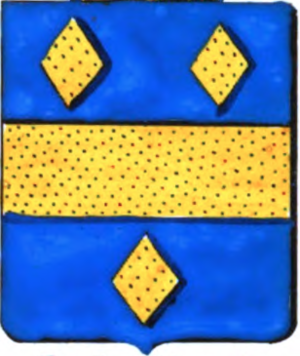
Armes de la famille de Spoelberch. Blasonnement (latin)
Cette liste des familles contemporaines de la noblesse belge ne retient que les familles subsistantes faisant partie officiellement de la noblesse belge avec un principe légal de noblesse héréditaire, à l'exclusion des familles de nationalité belge de noblesse non reconnue ou de noblesse étrangère n'ayant pas introduit une requête d'incorporation dans la noblesse auprès de S.M. le roi des Belges.